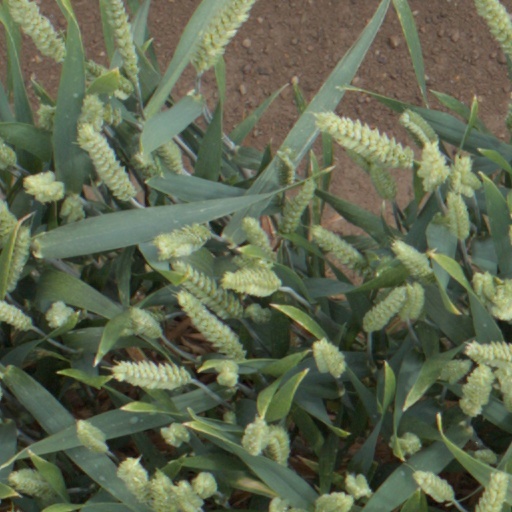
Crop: wheat